Mansur Ali Khan

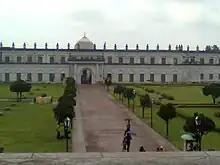
The south face of the Nizamat Imambara as seen from the stairs of the Hazarduari Palace.

In 1853, it was declared that the Nawab had no treaty rights. This was followed in 1854 by the abolition of all the former privileges of the Nazim. The Nawab's salute of nineteen guards was reduced to thirteen for alleged complicity in the murder of two menials on 11 October 1854 in the Nawab's shooting camp. The Nawab's attendant Aman Ali Khan, the principal eunuch, was prosecuted for having done the murder. All the eunuchs were acquitted by the Supreme Court and later they were received back to the Nawab's service but the government ordered their peremptory dismissal.